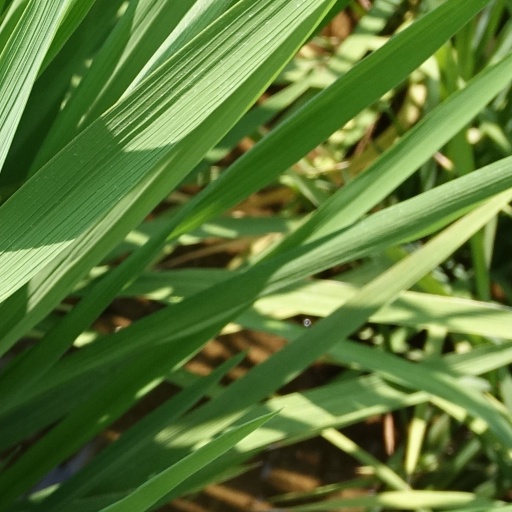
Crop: rice